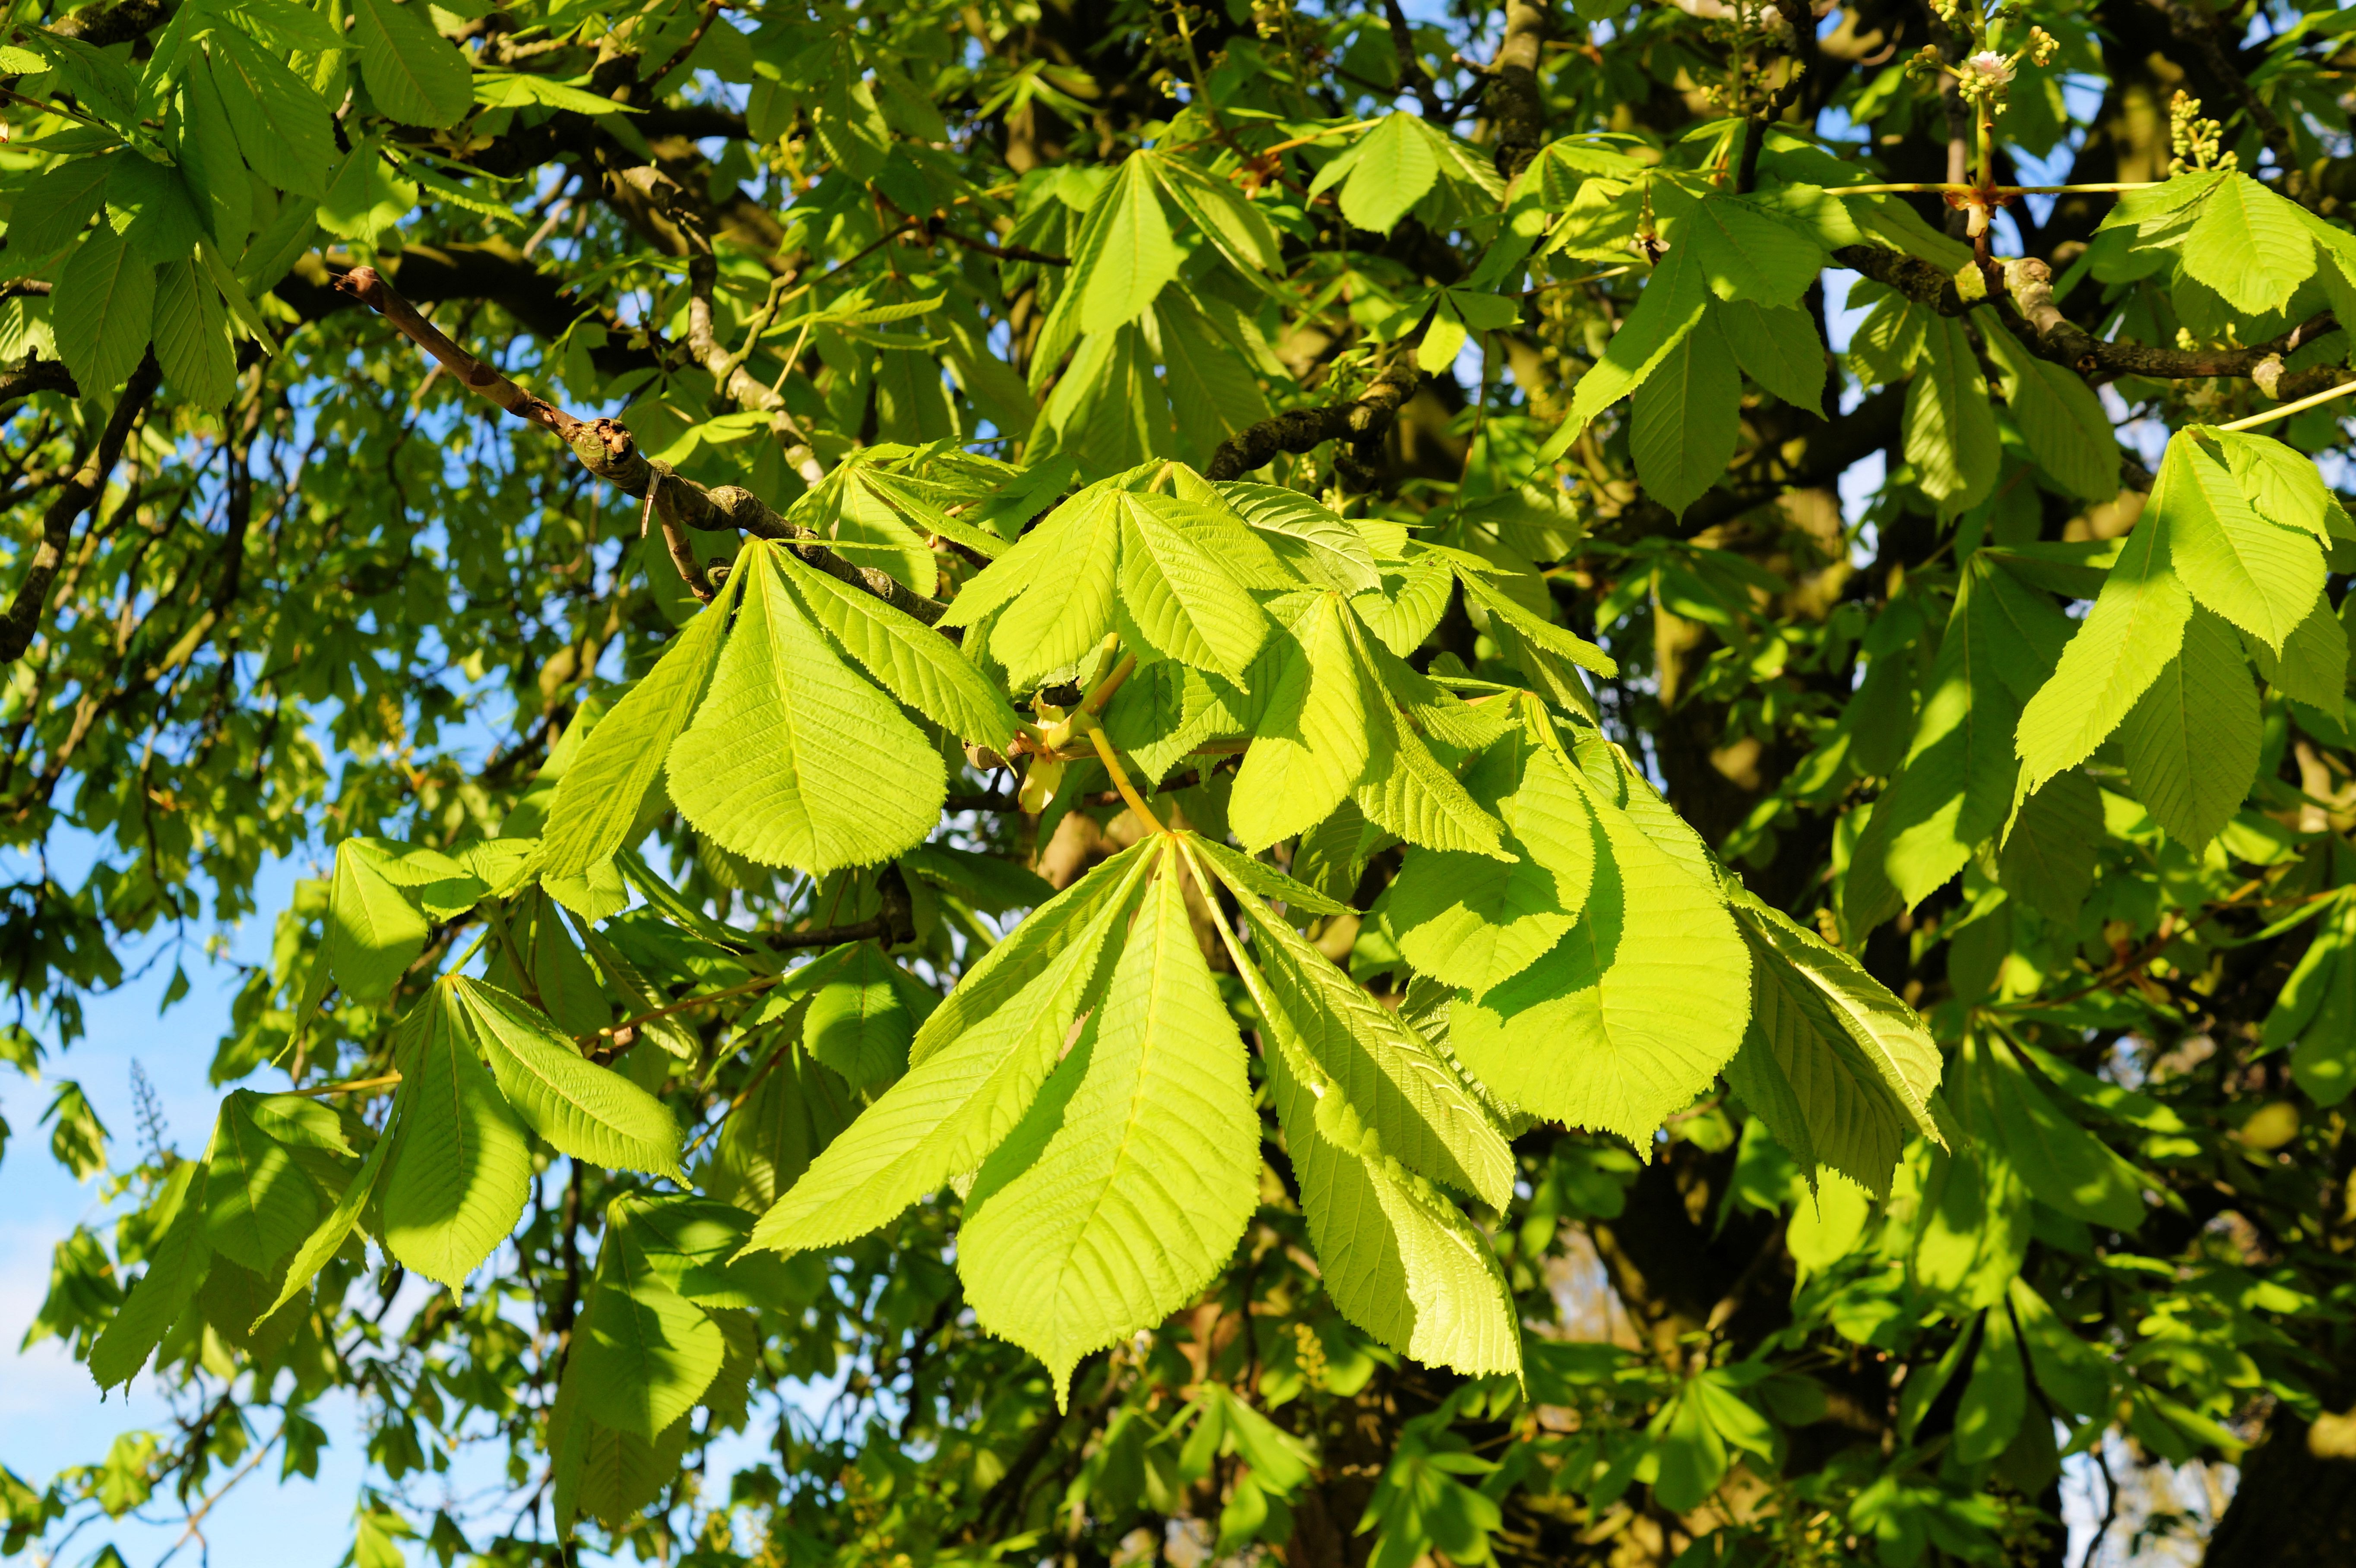
tree, branch, plant, sunlight, leaf, flower, food, green, canopy, produce, autumn, leaves, shrub, branches, deciduous, all, chestnut tree, shades of green, flowering plant, maidenhair tree, ordinary rosskastanie, at the beginning, woody plant, land plant, plane tree family